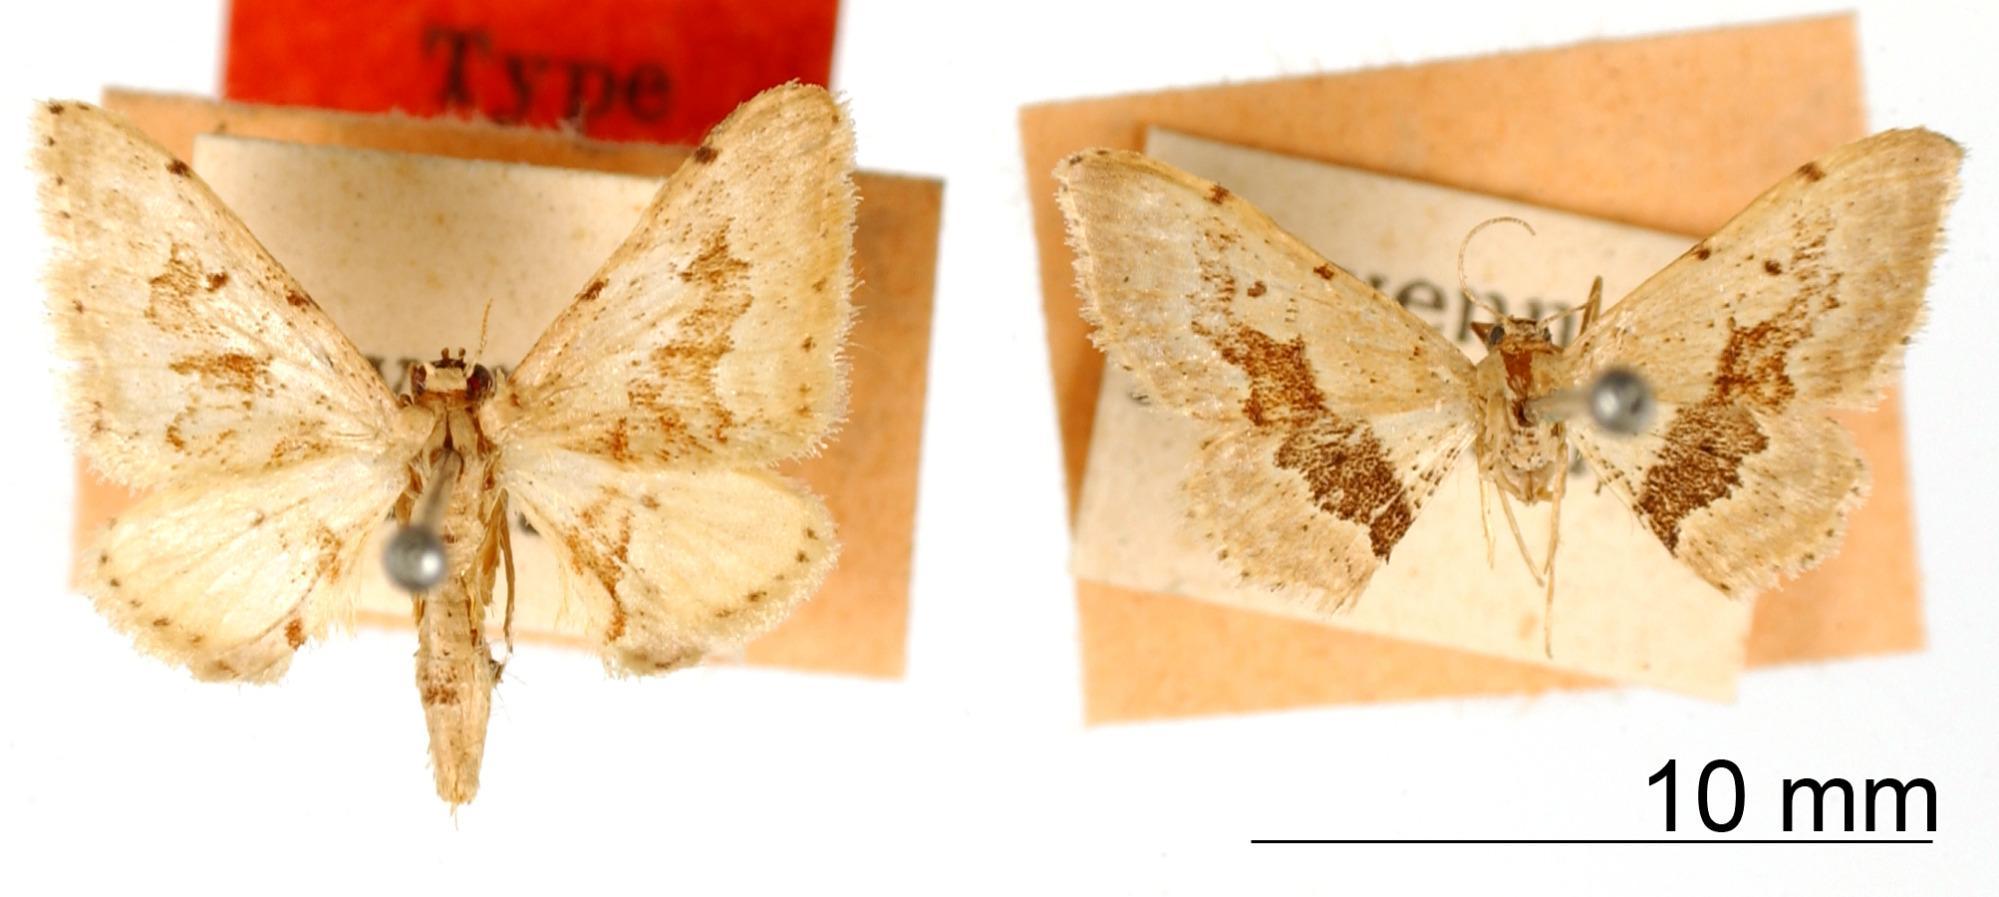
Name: Deinopygia triangulata
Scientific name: Deinopygia triangulata Warren, 1906
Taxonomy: Animalia, Arthropoda, Insecta, Lepidoptera, Geometridae, Sterrhinae
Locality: Cayenne, Unknown, French Guiana
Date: Feb 1904